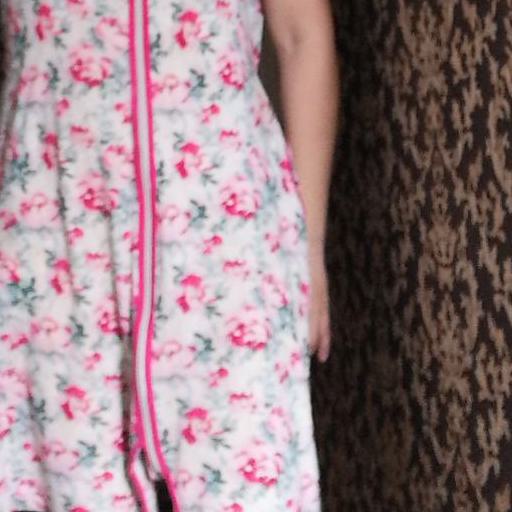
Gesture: no_gesture